Squatting

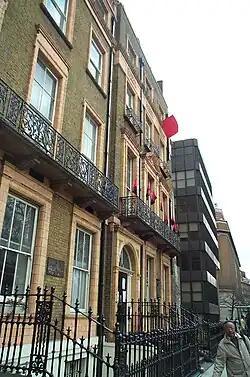
The "Square Occupied Social Centre", a now-evicted squat in Russell Square, London

Regarding squatting in the Netherlands, the Dutch use the term "krakers" to refer to people who squat houses with the aim of living in them (as opposed to people who break into buildings for the purpose of vandalism or theft). Notable squats in cities around the country include ACU and Moira in Utrecht, the Poortgebouw in Rotterdam, OCCII, OT301 and Vrankrijk in Amsterdam, the Grote Broek in Nijmegen, Vrijplaats Koppenhinksteeg in Leiden, De Vloek in The Hague and the Landbouwbelang in Maastricht. Land squats include Ruigoord and Fort Pannerden. On 1 June 2010, squatting in the Netherland became illegal and punishable when a decree was sent out that the squatting ban would be enforced from 1 October. Following legal challenges, on October 28, 2011, the Supreme Court of the Netherlands decided that the eviction of a squat can only occur after an intervention of a judge. The Dutch government assessed the effectiveness of the new law in 2015, releasing a report giving statistics on arrests and convictions between October 2010 and December 2014. During this time period, 529 people have been arrested for the act of occupying derelict buildings in 213 separate incidents. Of the 529 arrests, 210 were found guilty. Of those convicted, 39 people were imprisoned for the new offence.